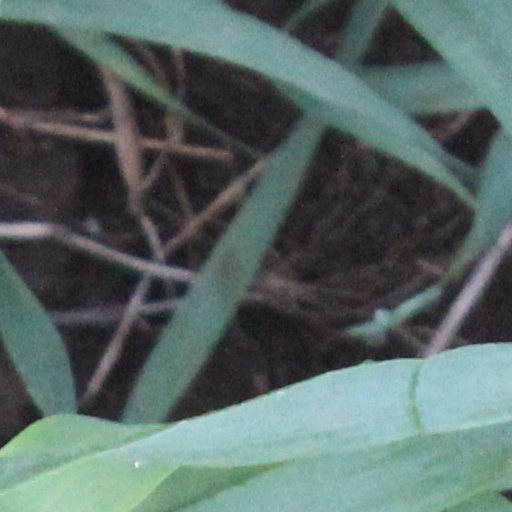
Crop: wheat